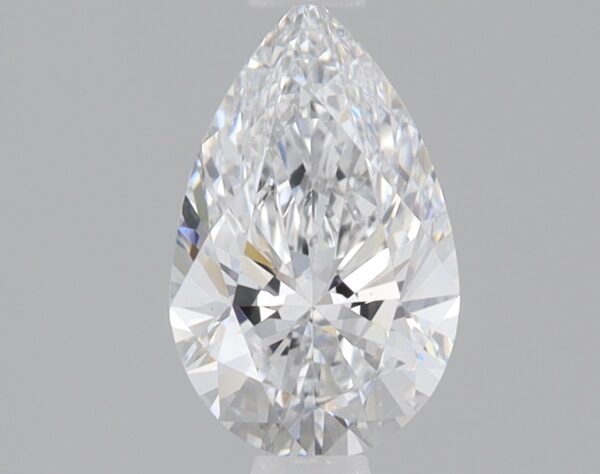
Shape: pear
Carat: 0.8
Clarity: VS1
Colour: E
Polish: EX
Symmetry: EX
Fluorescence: NONE
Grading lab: IGI
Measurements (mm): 8.42 x 5.22 x 3.24